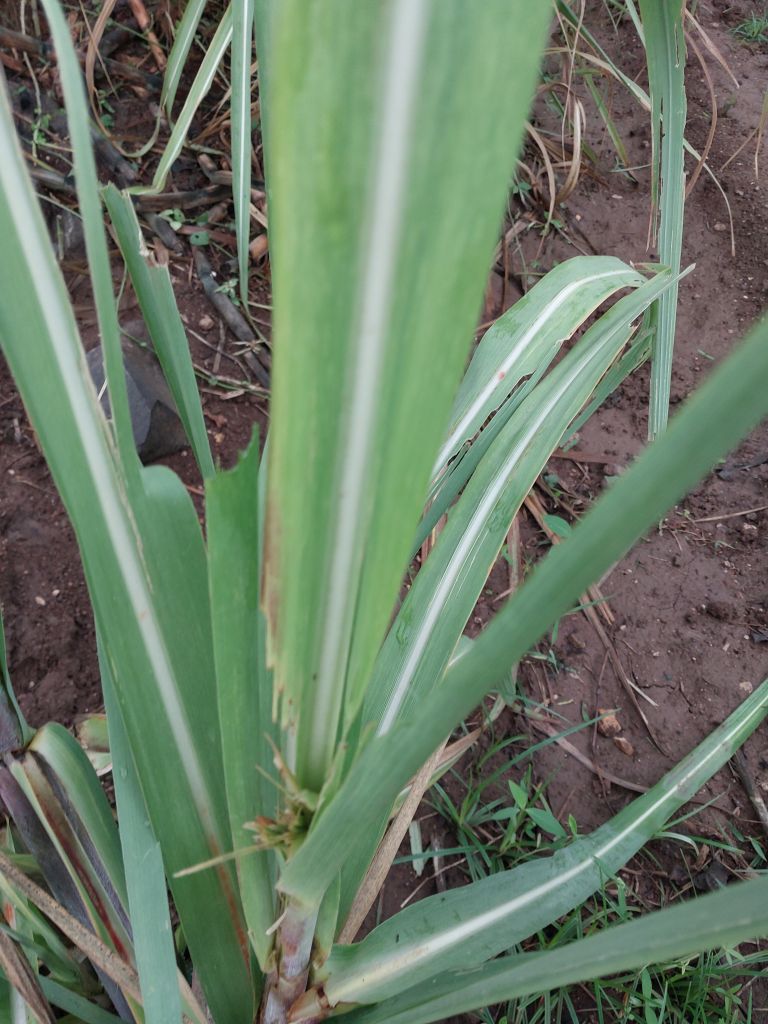
Label: Pokkah Boeng